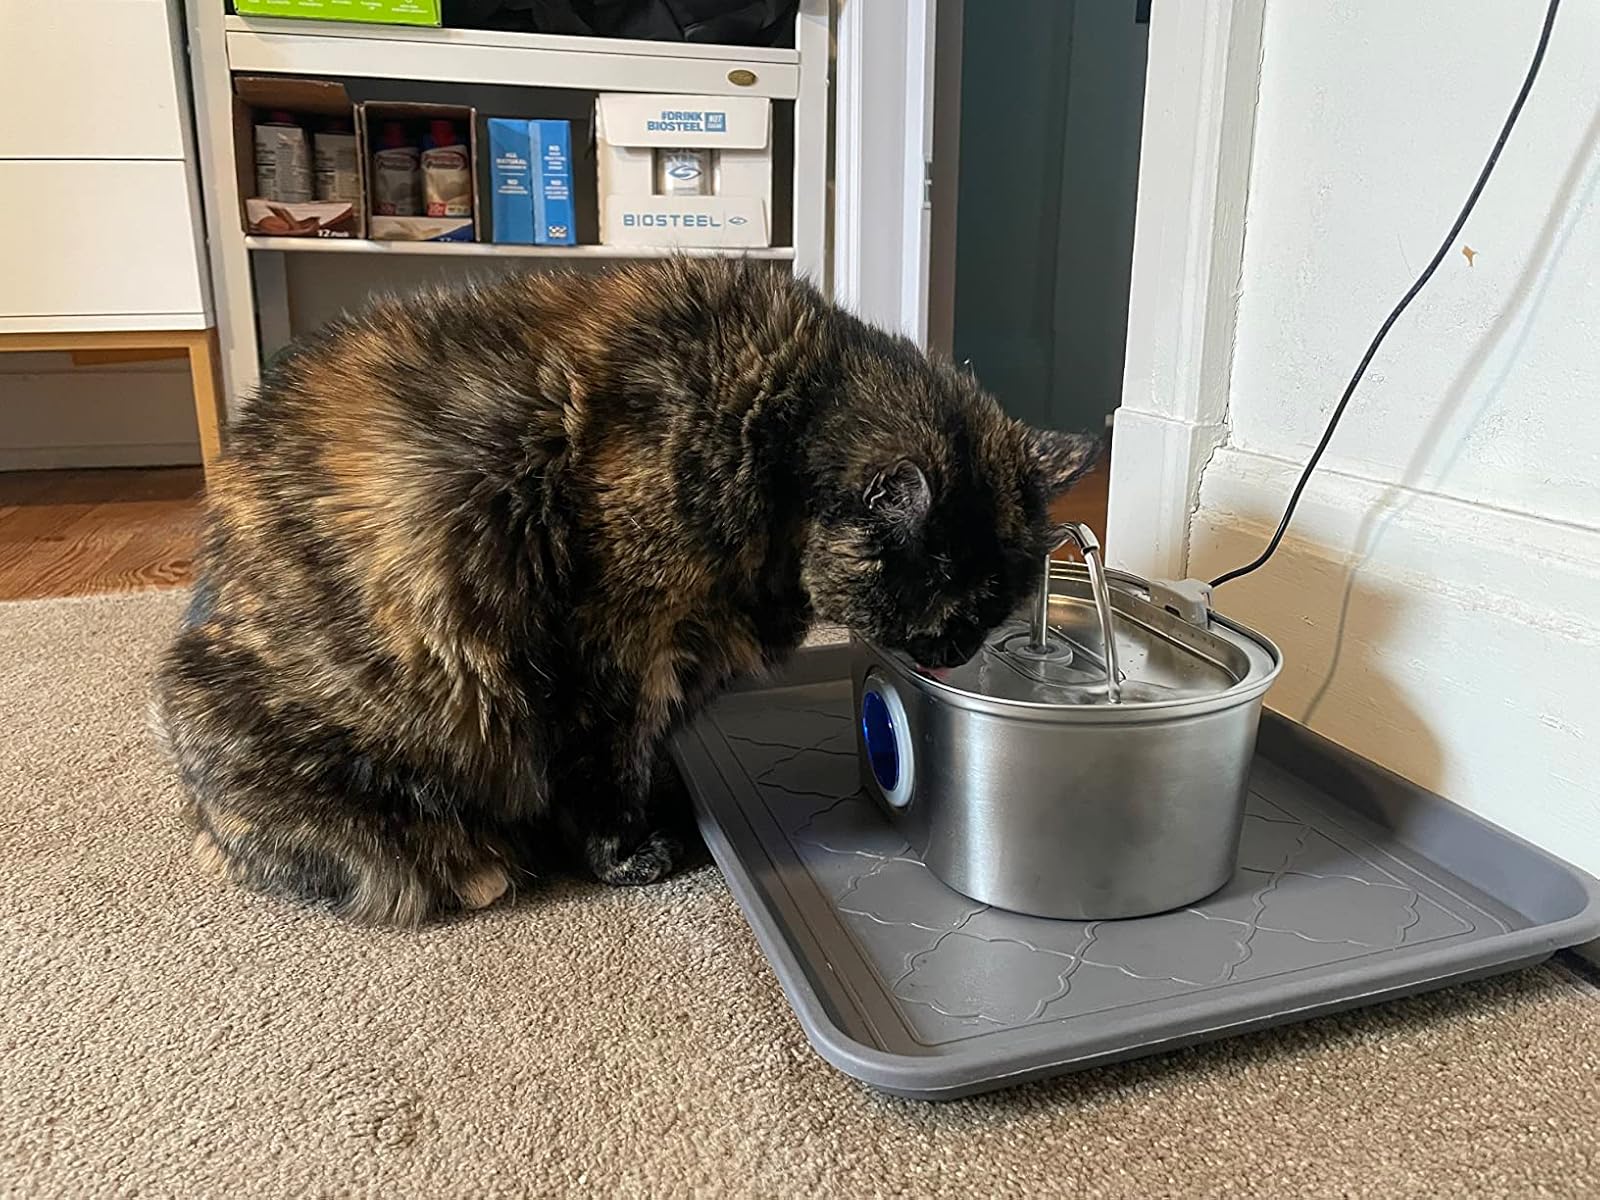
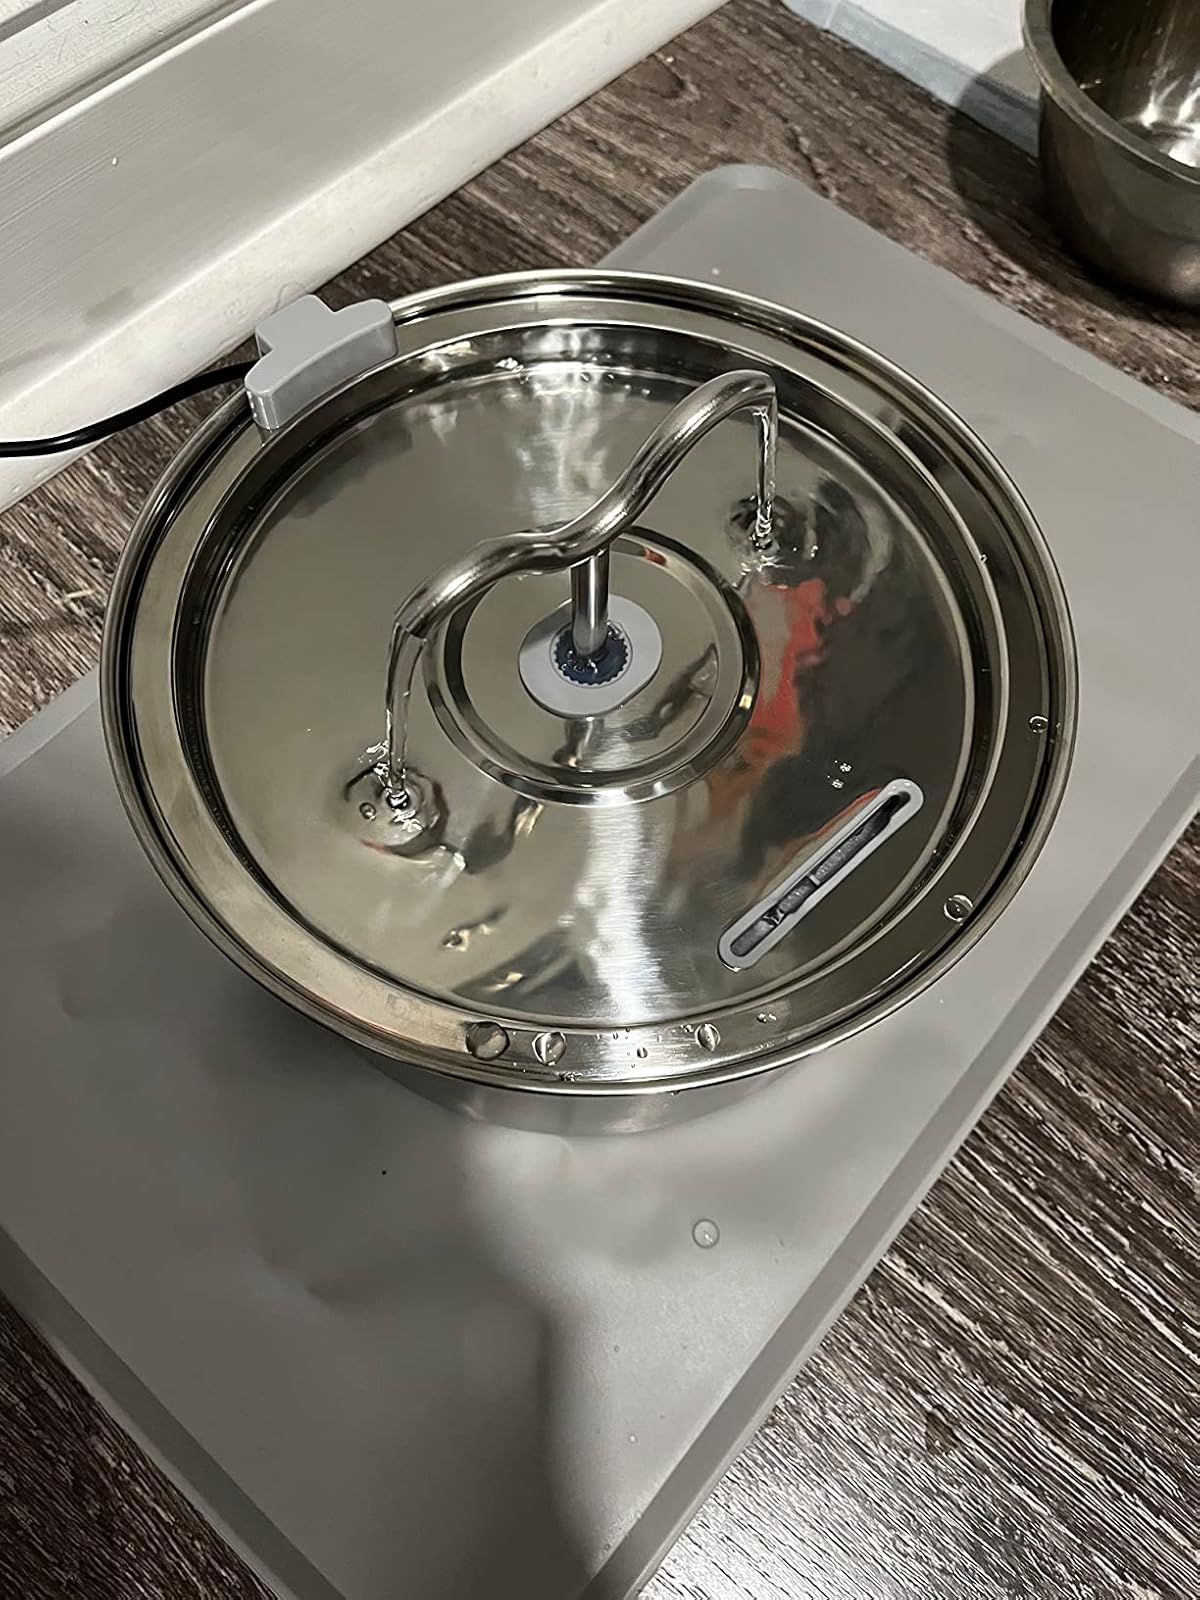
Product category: items_bowl
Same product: no